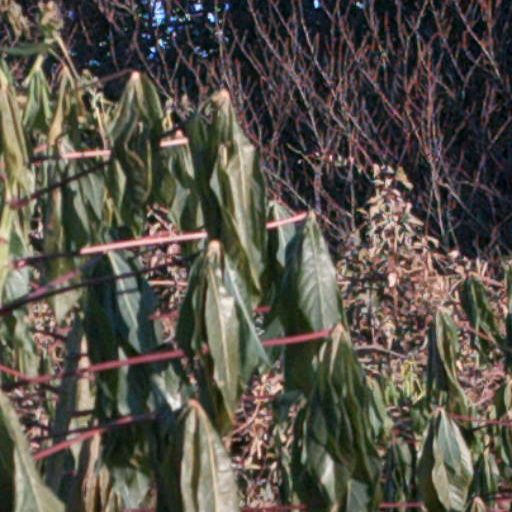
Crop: cassava